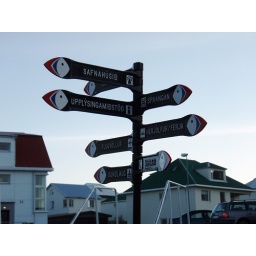
The road signs in Heimay all have amusing little puffins on the tips.